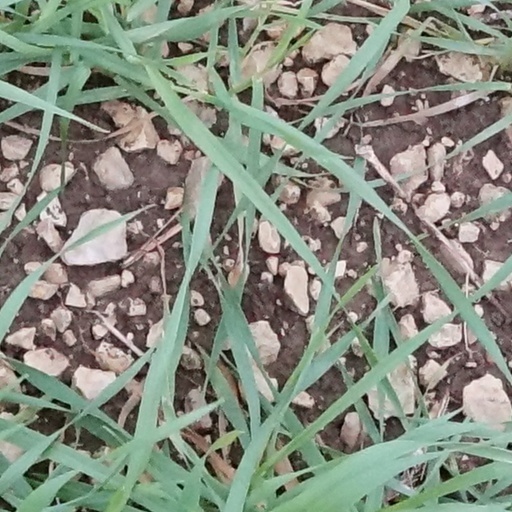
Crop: wheat